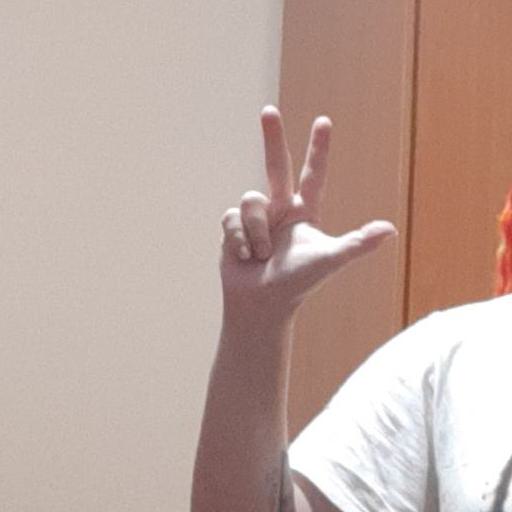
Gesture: three2